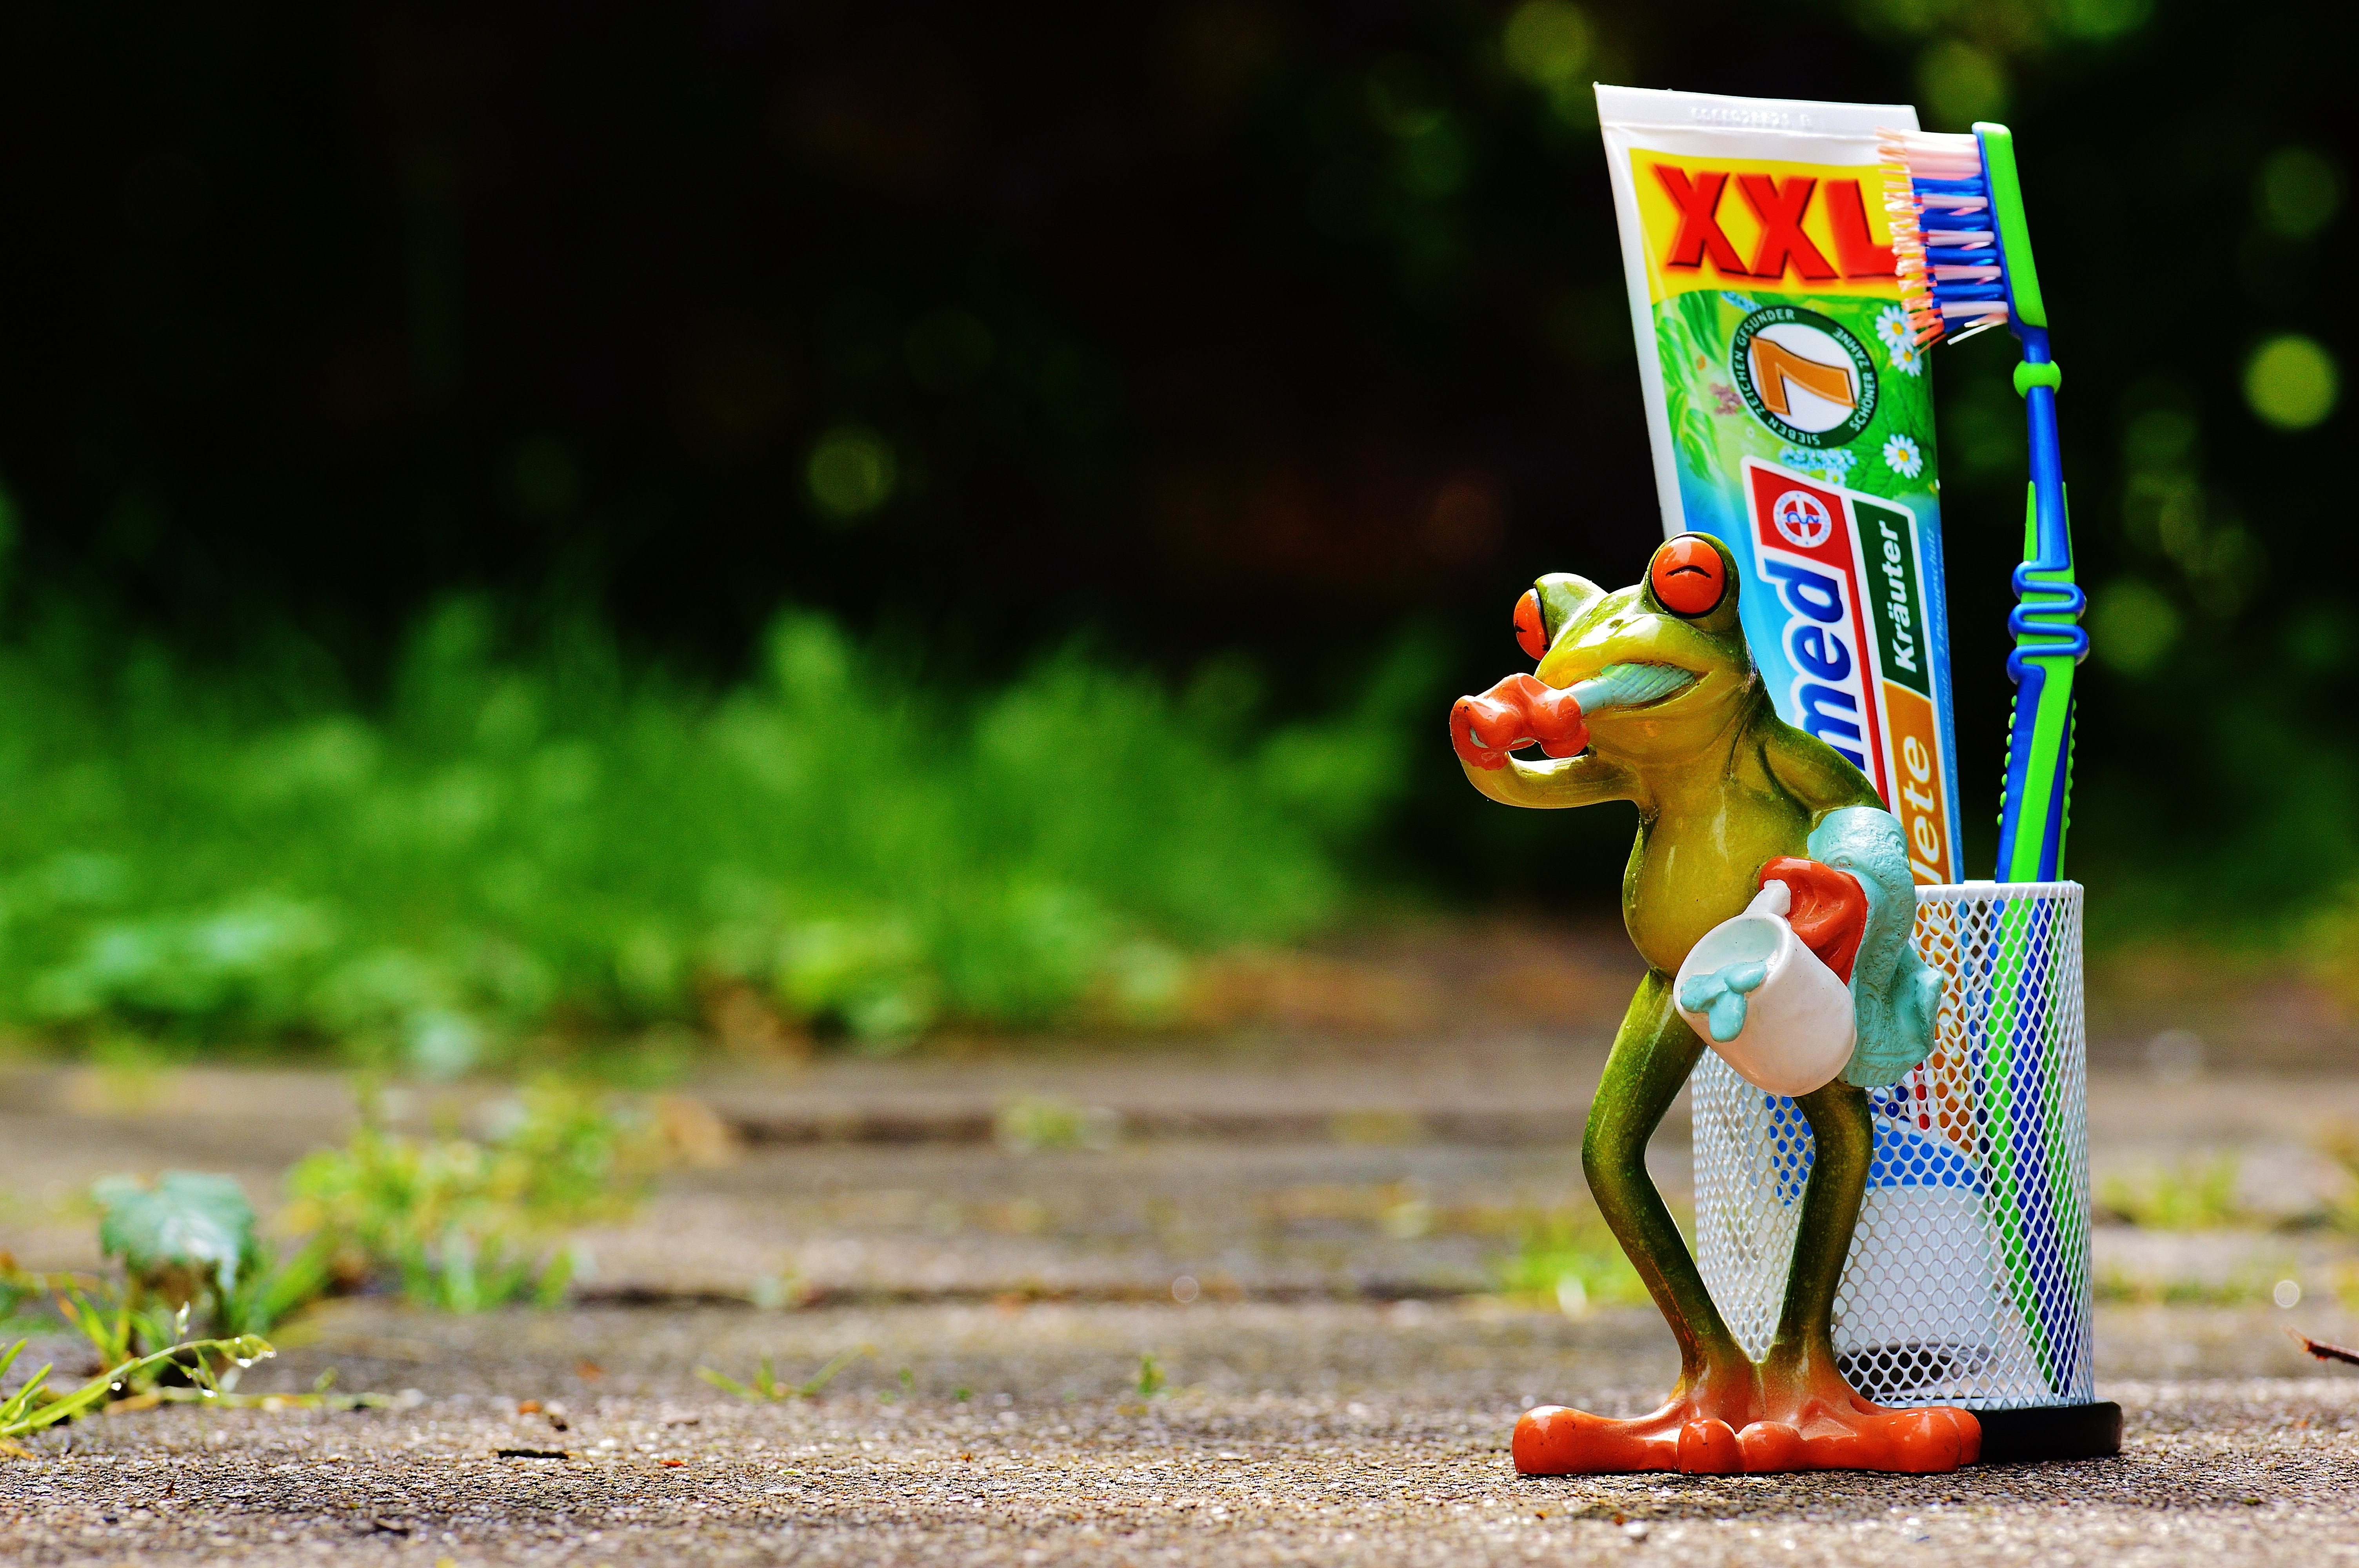
cute, brush, green, red, color, clean, care, frog, toy, funny, tooth, bless you, hygiene, toothbrush, toothpaste, cleanliness, dental care, dental hygiene, toothbrush head, brush head, brushing teeth